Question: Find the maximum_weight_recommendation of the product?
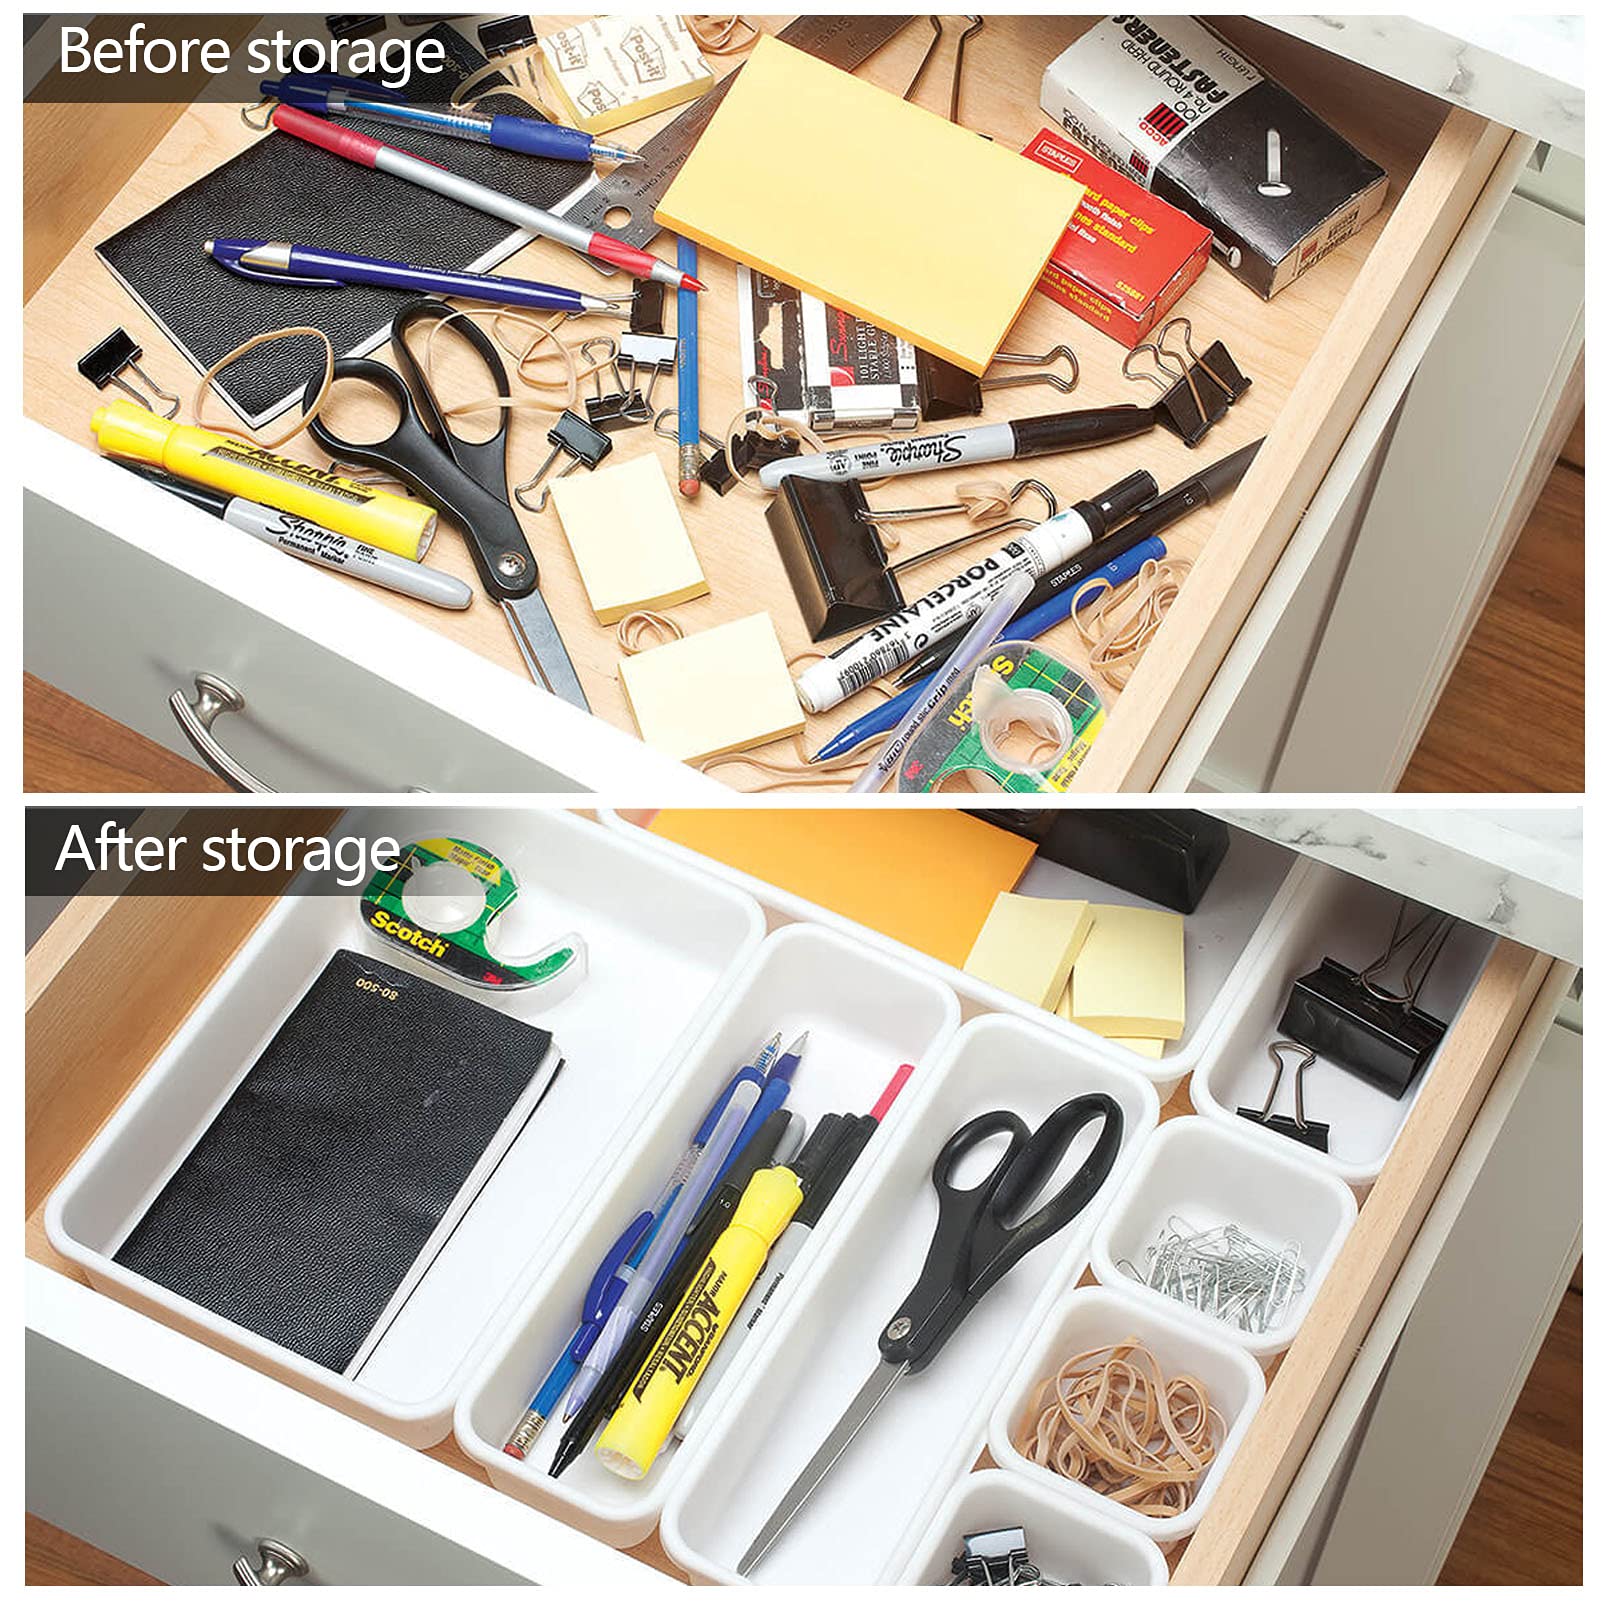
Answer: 0.0 pound